Elisabeth of Bavaria, Queen of Germany

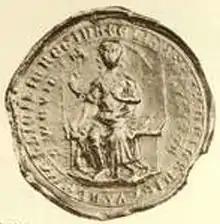
Seal of Elisabeth of Bavaria.

Elisabeth of Bavaria ( – 9 October 1273) was Queen of Germany and Jerusalem from 1246 to 1254 by her marriage to King Conrad IV of Germany.